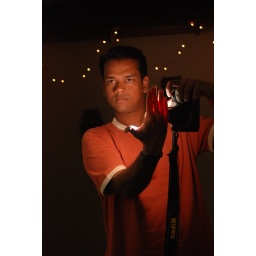
Clicked this picture in my office by standing in front of one mirror. Used my hand to bounce the flash.